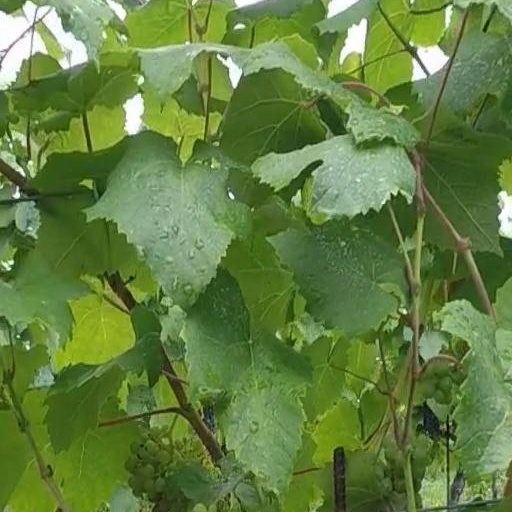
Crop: grape